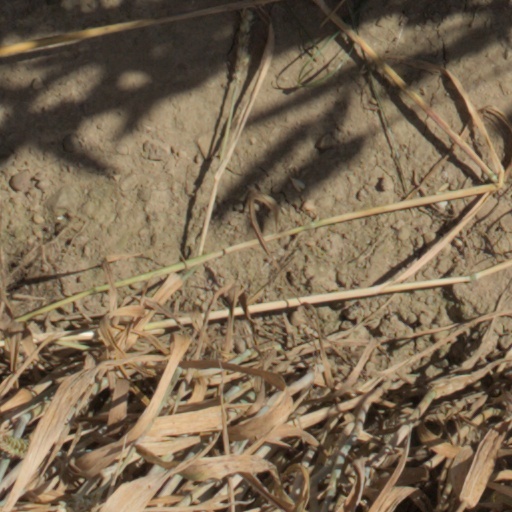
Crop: wheat